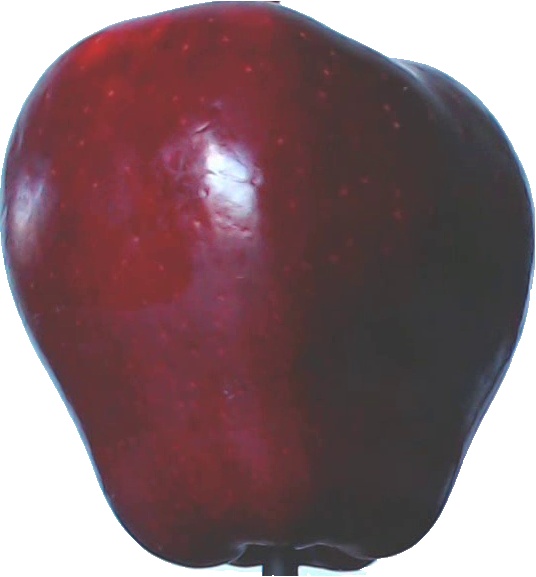
Label: apple_red_delicios_1